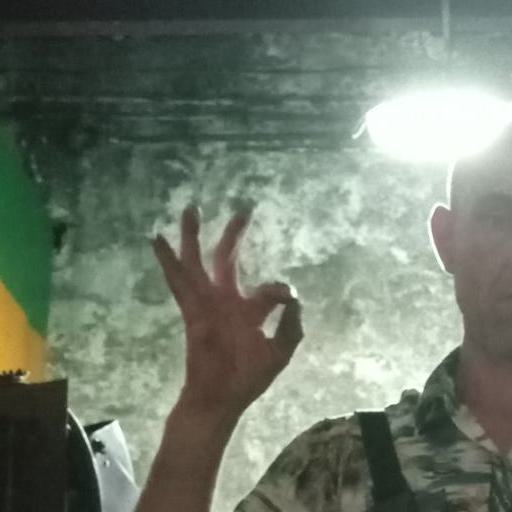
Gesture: ok